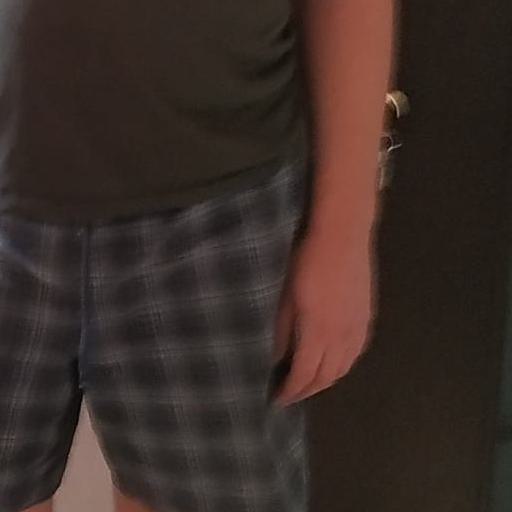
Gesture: no_gesture